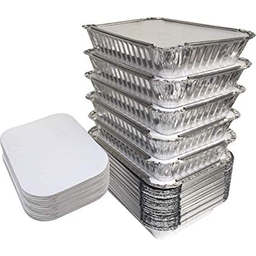
Label: metal